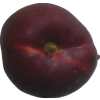
Label: nectarine_flat